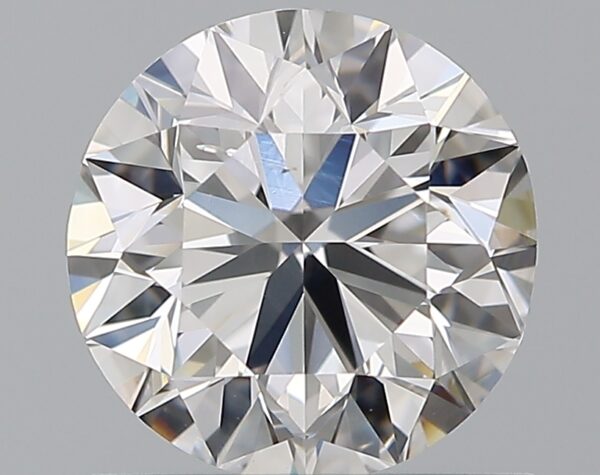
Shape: round
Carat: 1
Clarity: SI2
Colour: G
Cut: VG
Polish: EX
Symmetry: VG
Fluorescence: F
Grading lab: GIA
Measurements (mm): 6.16 x 6.25 x 4.02